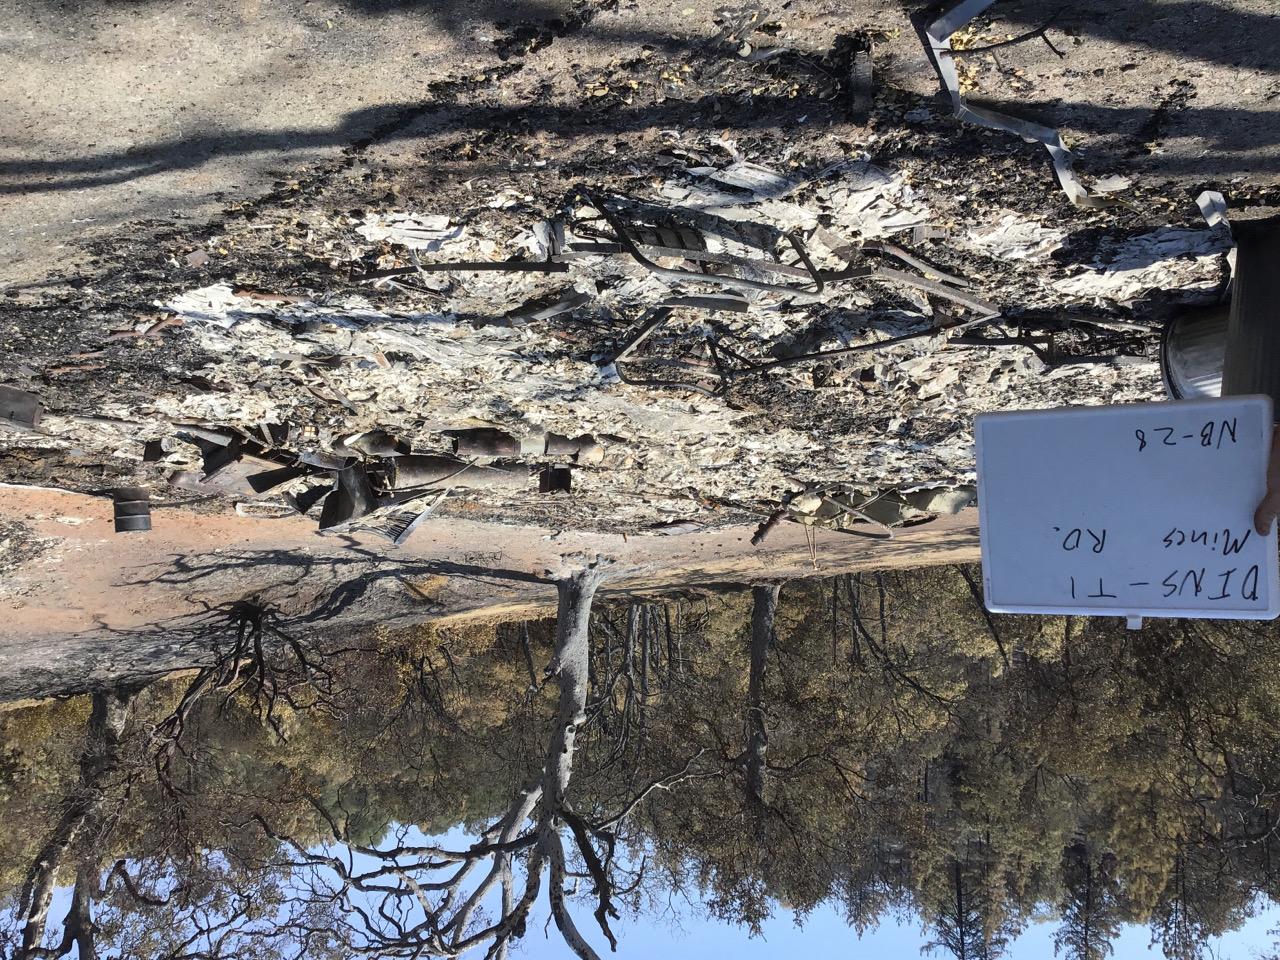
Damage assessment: destroyed